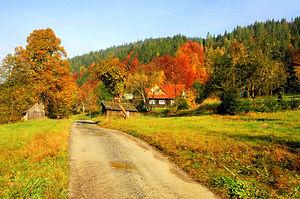
Valašská Bystřice est une commune du district de Vsetín, dans la région de Zlín, en Tchéquie. Sa population s'élevait à 2 234 habitants en 2018.